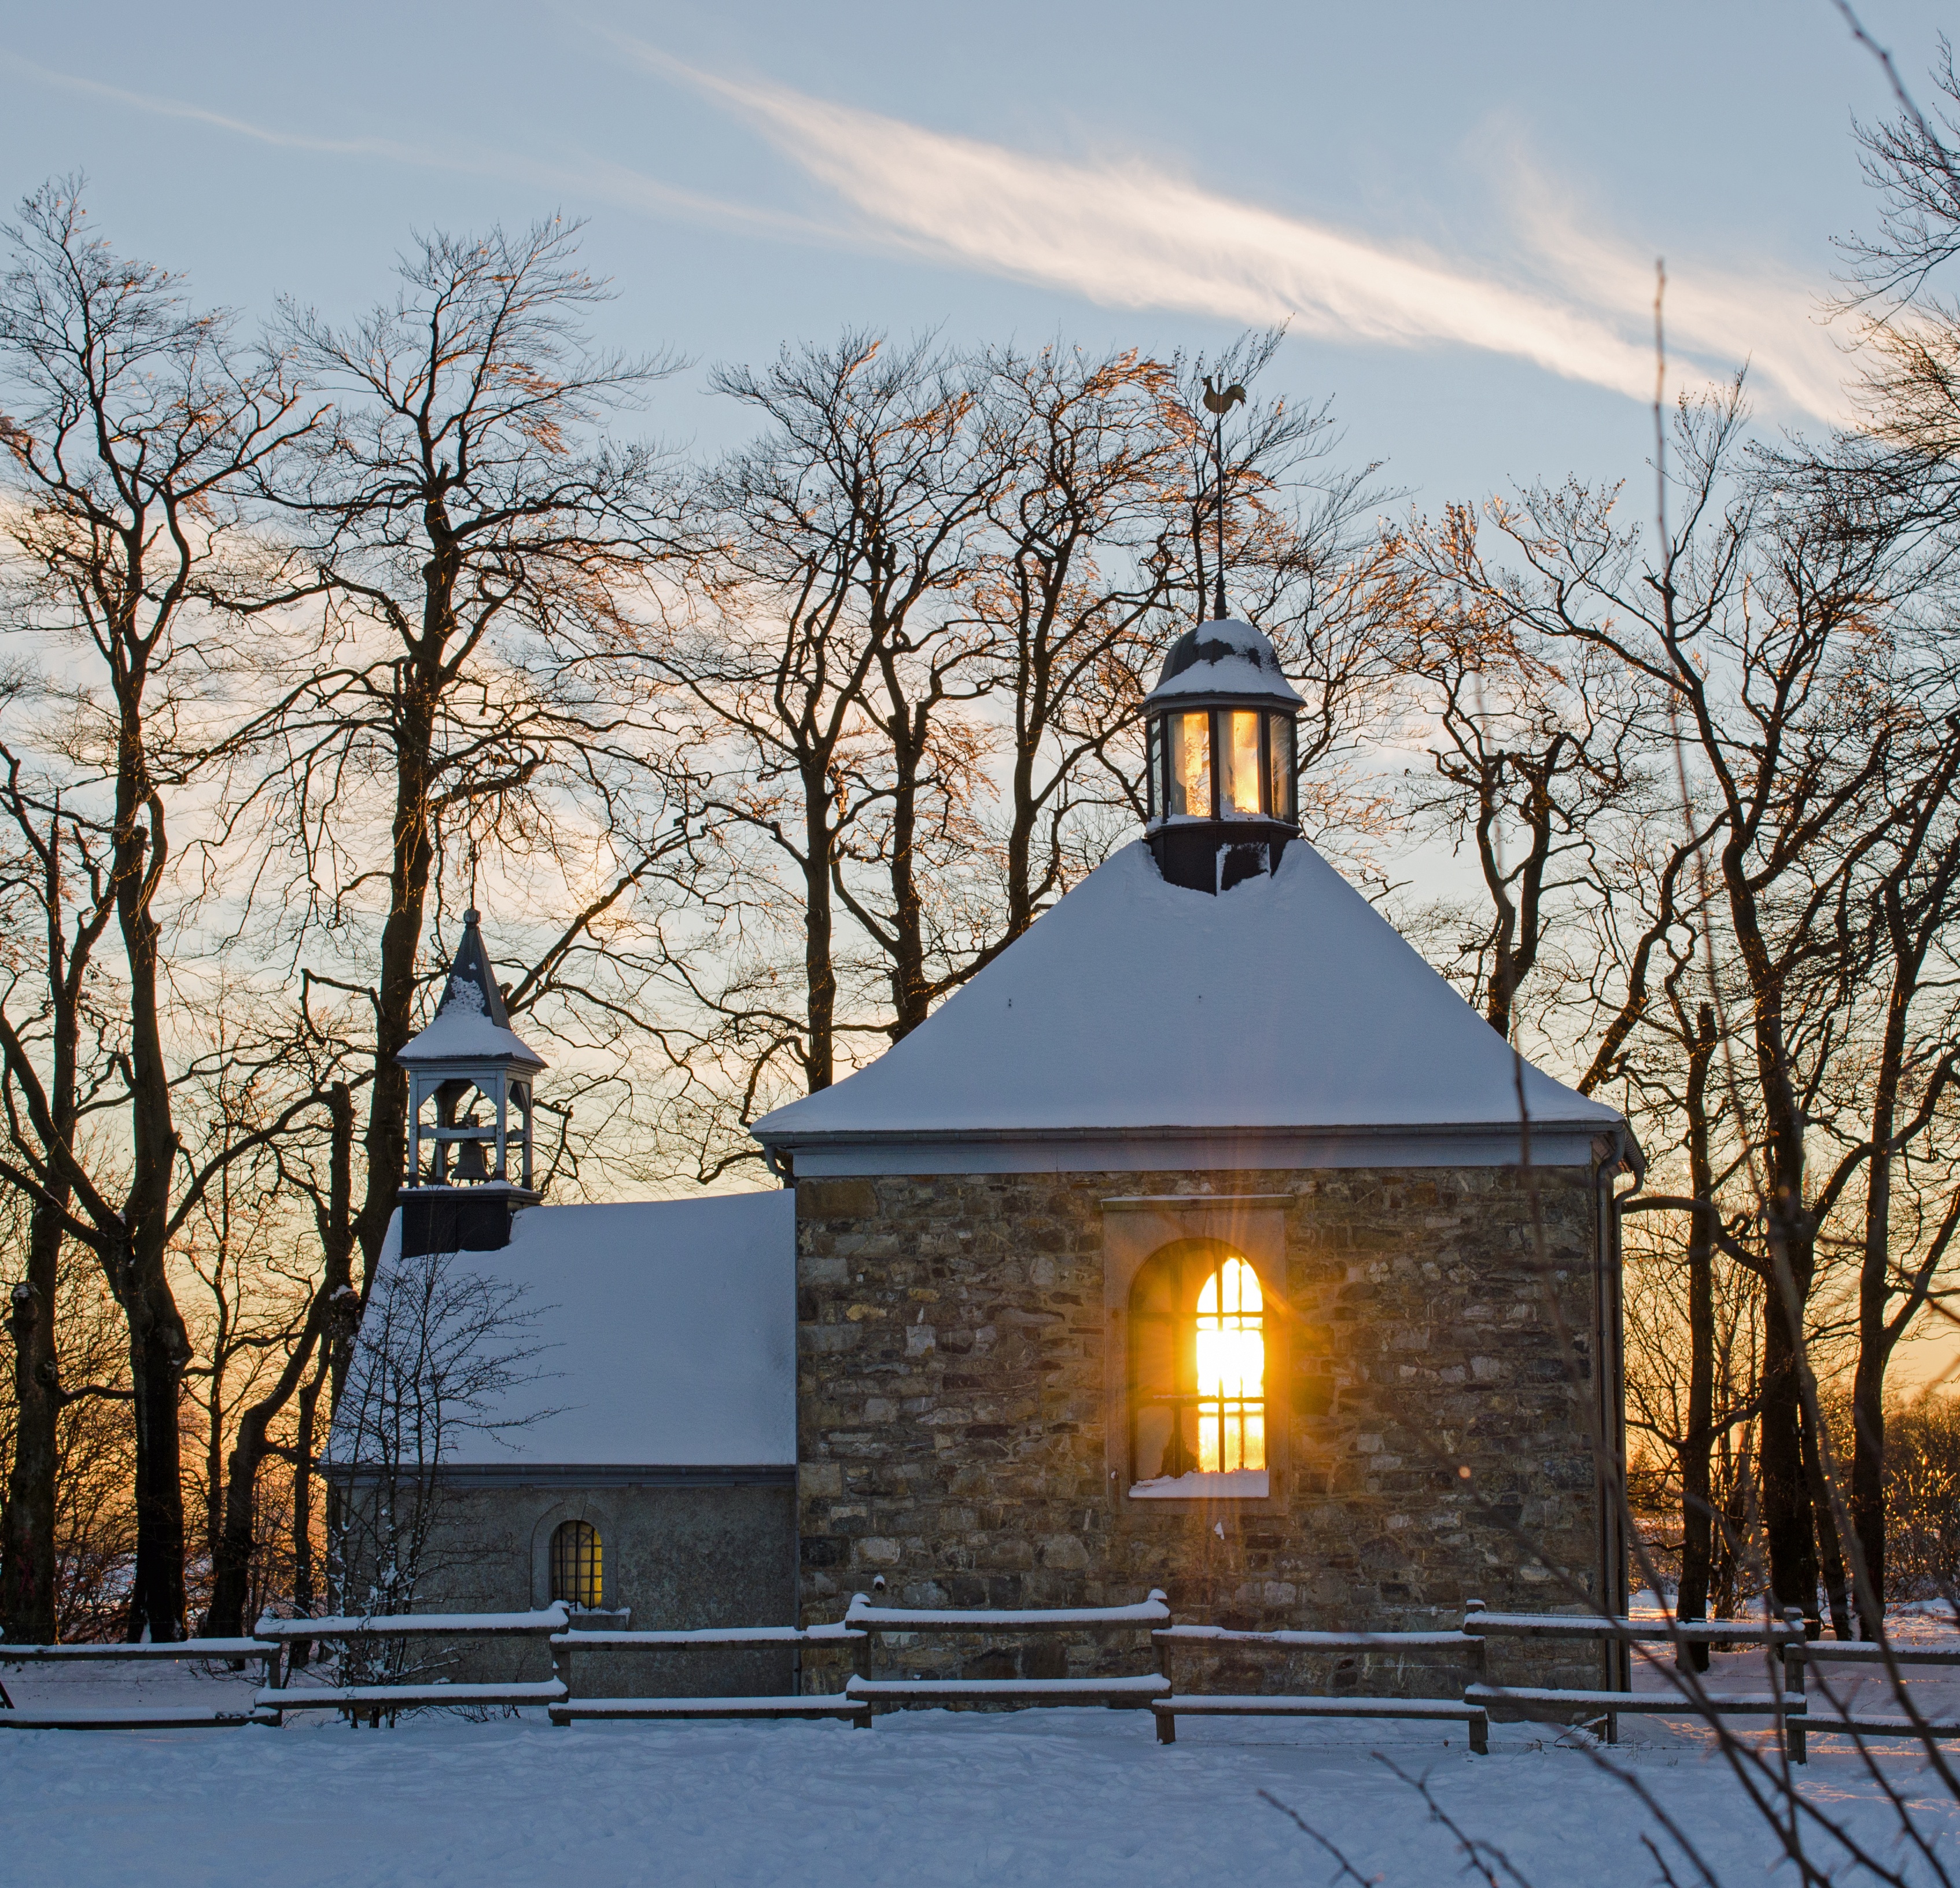
snow, cold, winter, fence, architecture, sky, sun, house, window, frost, roof, building, home, stone, ice, evening, twilight, facade, blue, church, chapel, lighting, season, place of worship, trees, places of interest, clouds, steeple, weather vane, tourist attraction, historically, house of worship, small church